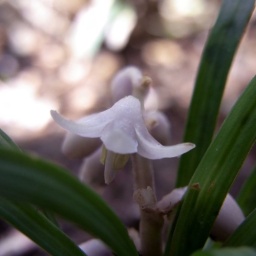
tiny flowers by the roadside (Mondo grass 2/2)